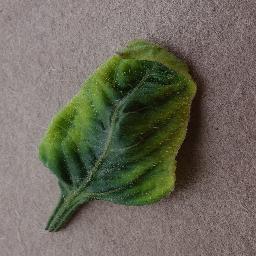
Label: Tomato___Tomato_Yellow_Leaf_Curl_Virus